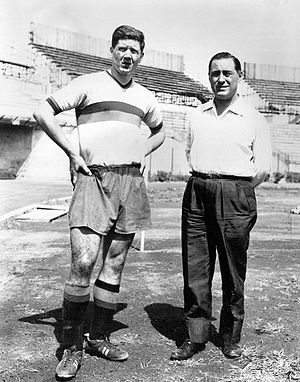
Horst Szymaniak
Horst Szymaniak (t.v.) med Ignazio Marcoccio (t.h.).
Horst Szymaniak er en tidligere tysk fodboldspiller.